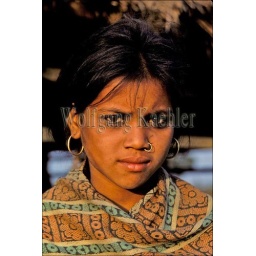
Nepal, tharu village, near tiger top game reserve, portrait of local girl